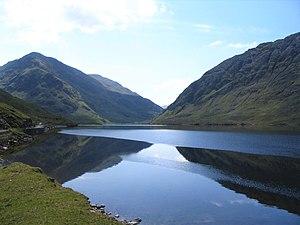
DooLough_Pass_Road_-_BenCreggan_-_Delphi_Pass- Comté de Mayo Ireland
La Tragédie de Doolough est un événement qui s'est produit au cours de la Grande famine en Irlande dans le sud-ouest du Comté de Mayo.
Le col Delphi, en anglais Delphi Pass, est un col du comté de Mayo en Irlande. Il est traversé par la R335 qui relie Leenaun et le fjord de Killary Harbour à Louisburgh. Le col sépare les Mweelrea Mountains à l'ouest de Ben Gorm à l'est. Le col n'est qu'à une altitude de 30 mètres au-dessus de niveau de la mer.
Le Doo Lough ou Dhulough ou Duloch en irlandais est un lac au nord de Delphi pass, dans le comté de Mayo, en Irlande.